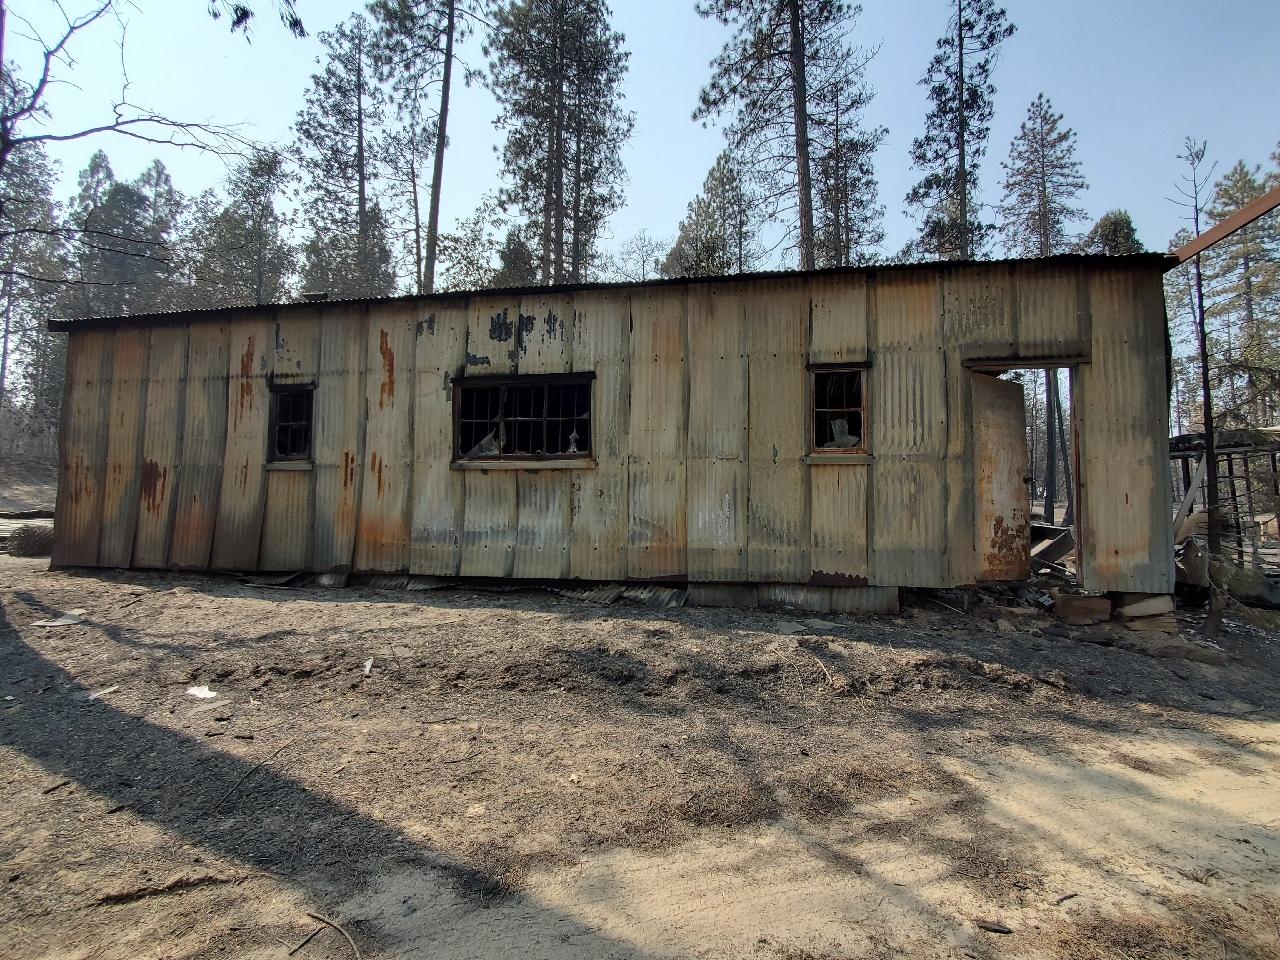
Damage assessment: destroyed